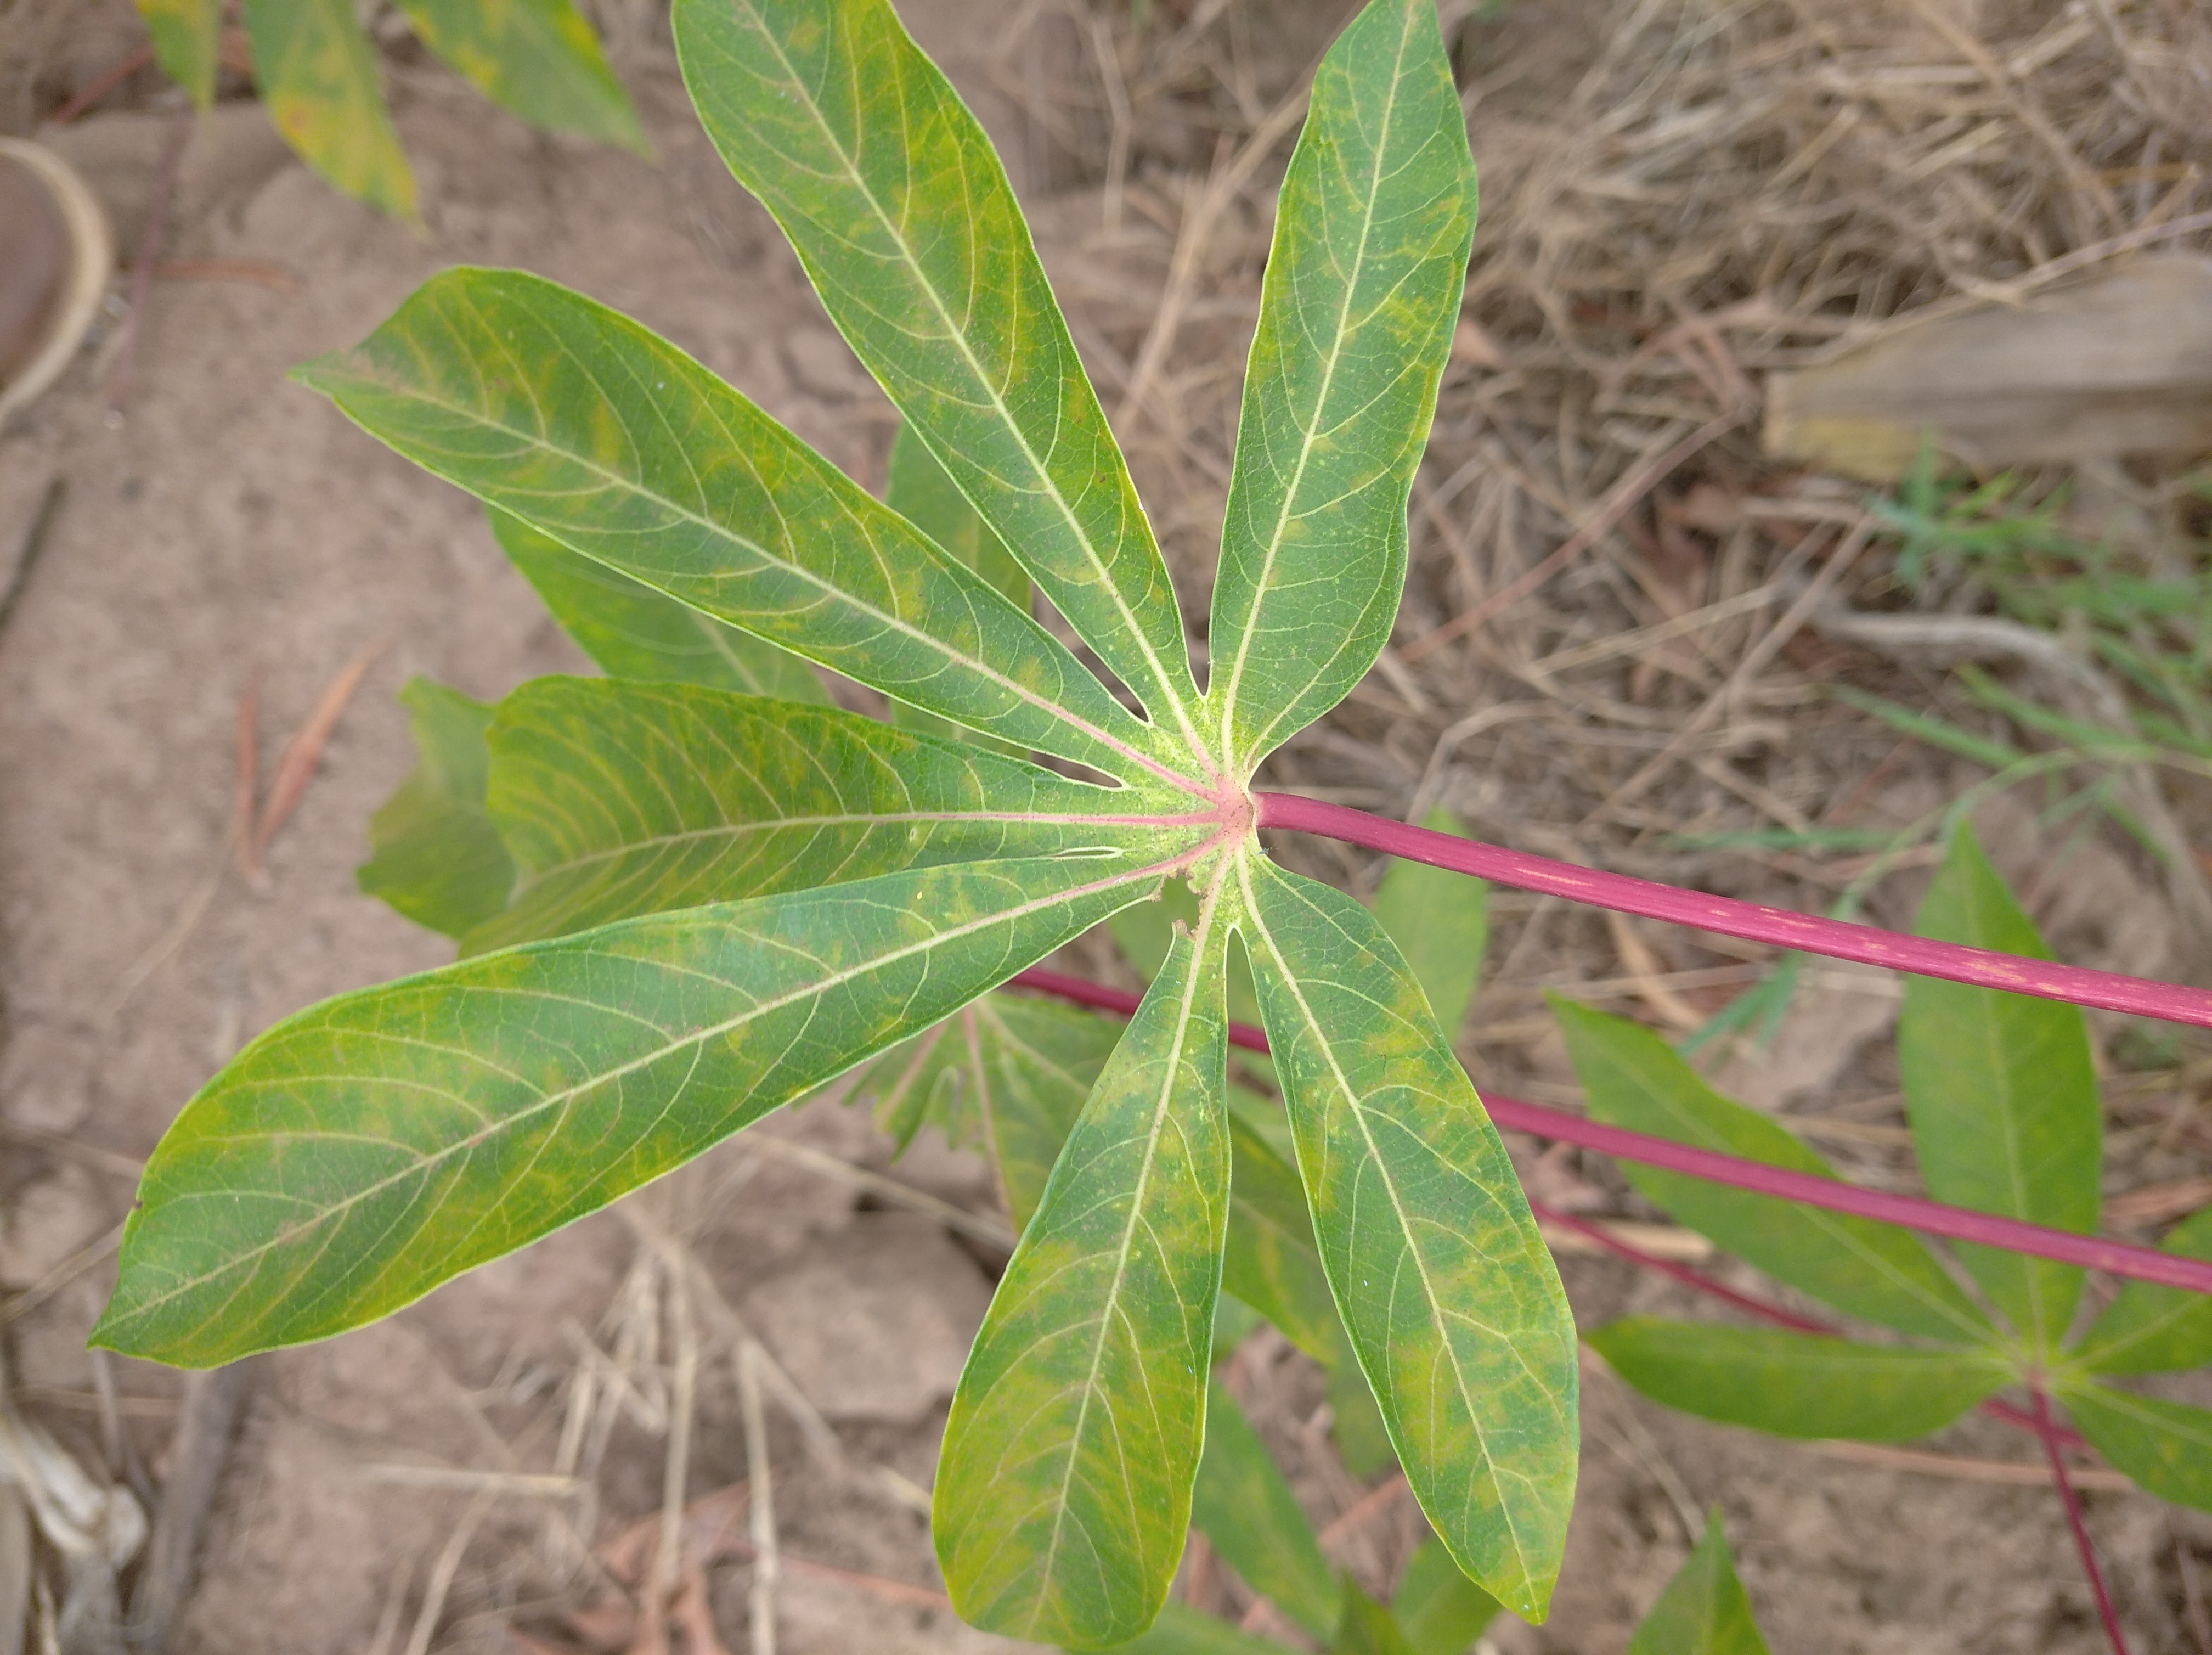
Label: cassava brown streak disease (cbsd)